Bom Fim

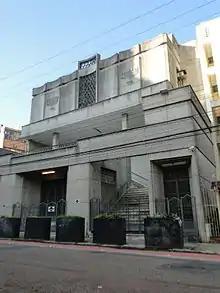
União Israelita Synagogue, Porto Alegre - RS, Brazil

Bom Fim remains a symbol of Jewish heritage in Porto Alegre. There are five synagogues located in the neighborhood: Centro Israelita, Linat Hatzedeck, Beit Lubavitcher, Maurício Cardoso Society (known as the "Poilisher Farband") and União Israelita. In addition to the synagogues, there is also the Hebrew Society, the Cultural Club and the Israeli Federation of Rio Grande do Sul (Firgs), which houses the National Museum of Jewish Migrations.